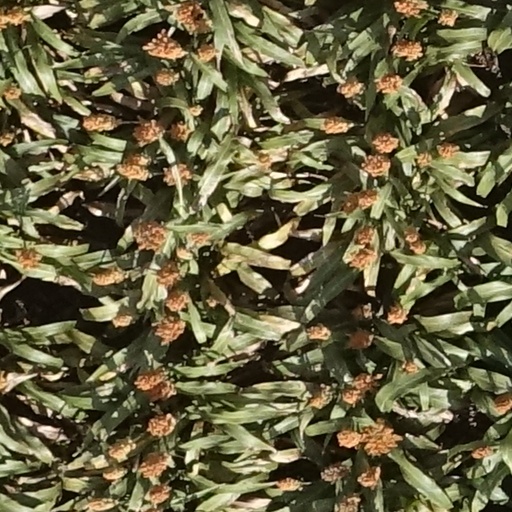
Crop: sorghum